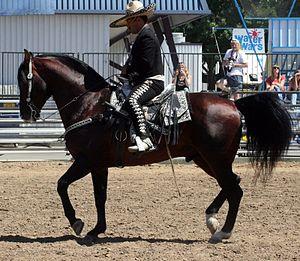
L'Aztèque est une race de chevaux de selle créée au Mexique, en tant que race nationale apte au travail du bétail.
La liste de races chevalines, incluant les poneys, s'est enrichie sous l'influence de la sélection naturelle et de l'élevage sélectif de l'espèce equus ferus caballus, le cheval domestique, sous le contrôle humain. L'espèce du cheval s'est divisée en plusieurs centaines de races, réparties sur tous les continents. Le classement de ces races est établi par la Fédération équestre internationale, qui en distingue trois grands types : le cheval de selle destiné à être monté, le cheval de trait destiné à la traction animale, et le poney, arbitrairement défini comme un cheval mesurant moins d'1,48 m de haut, notion controversée. D'autres distinctions peuvent être opérées, notamment entre les races de travail, de couleur, de sport, et d'allures.